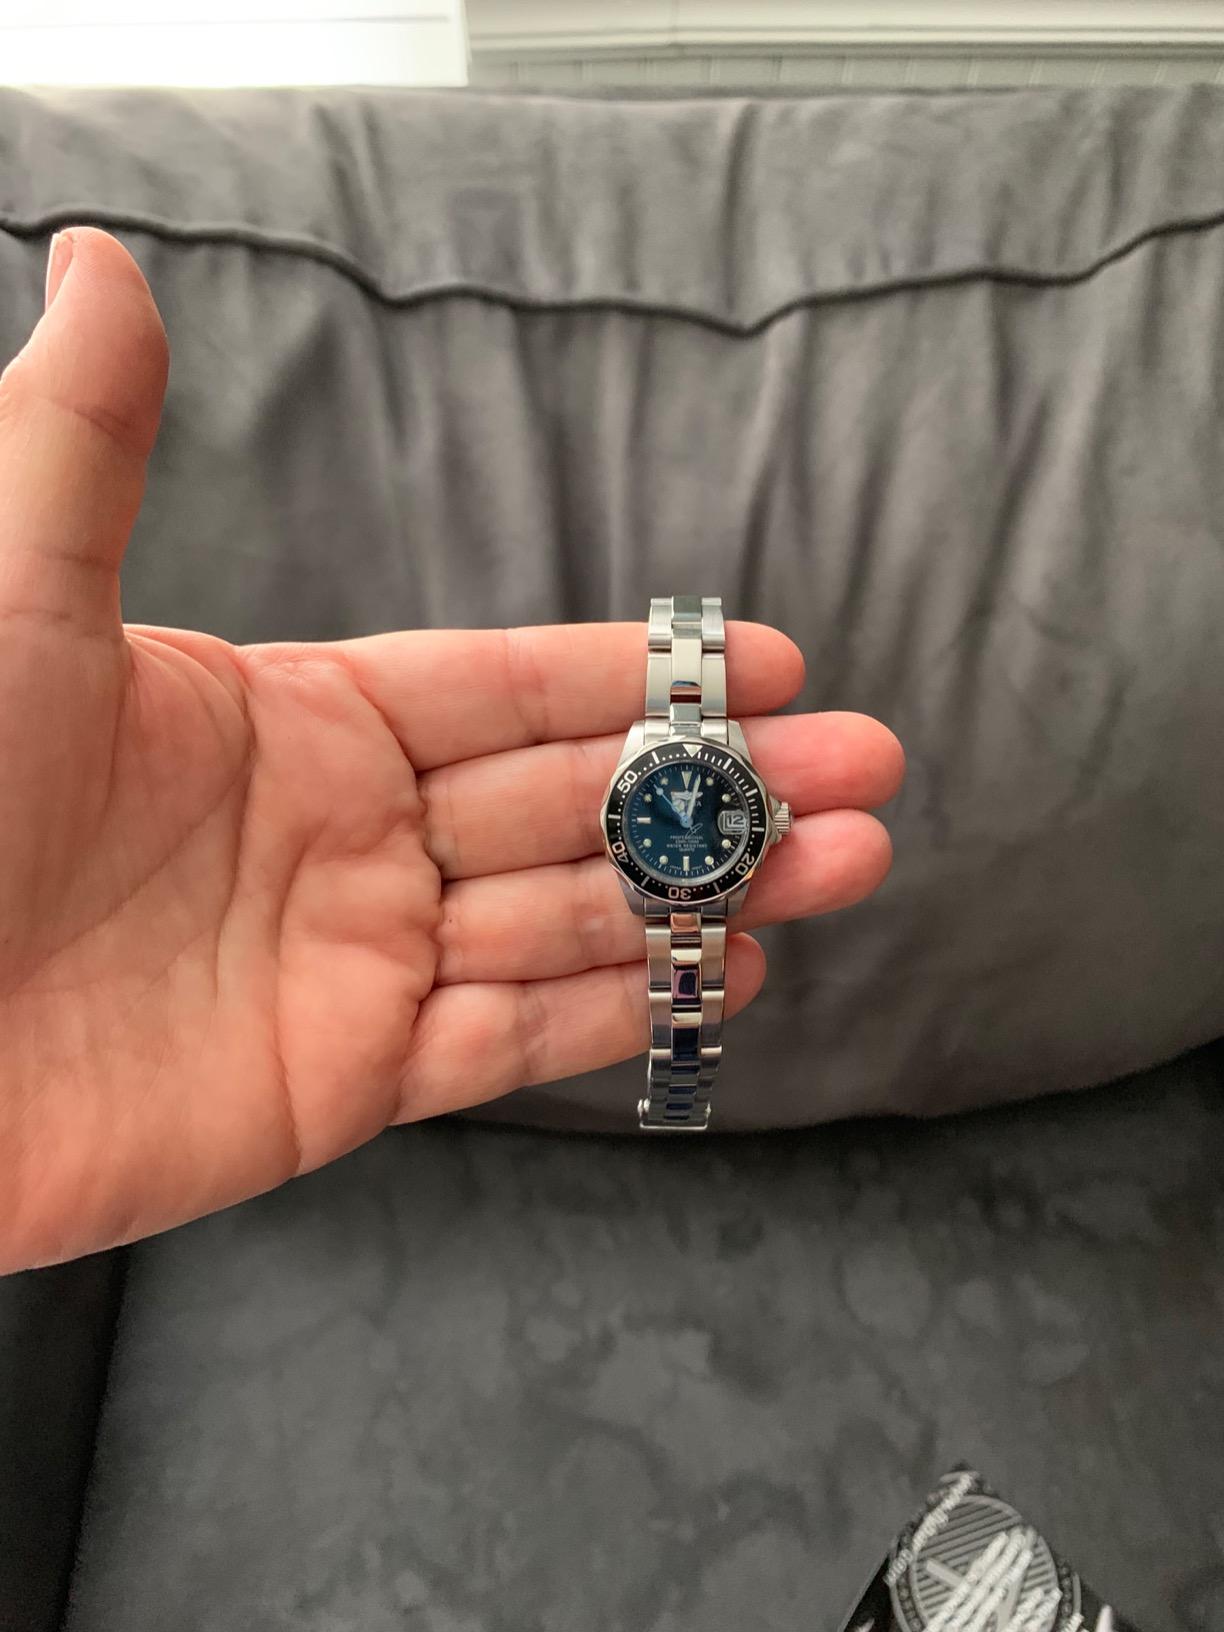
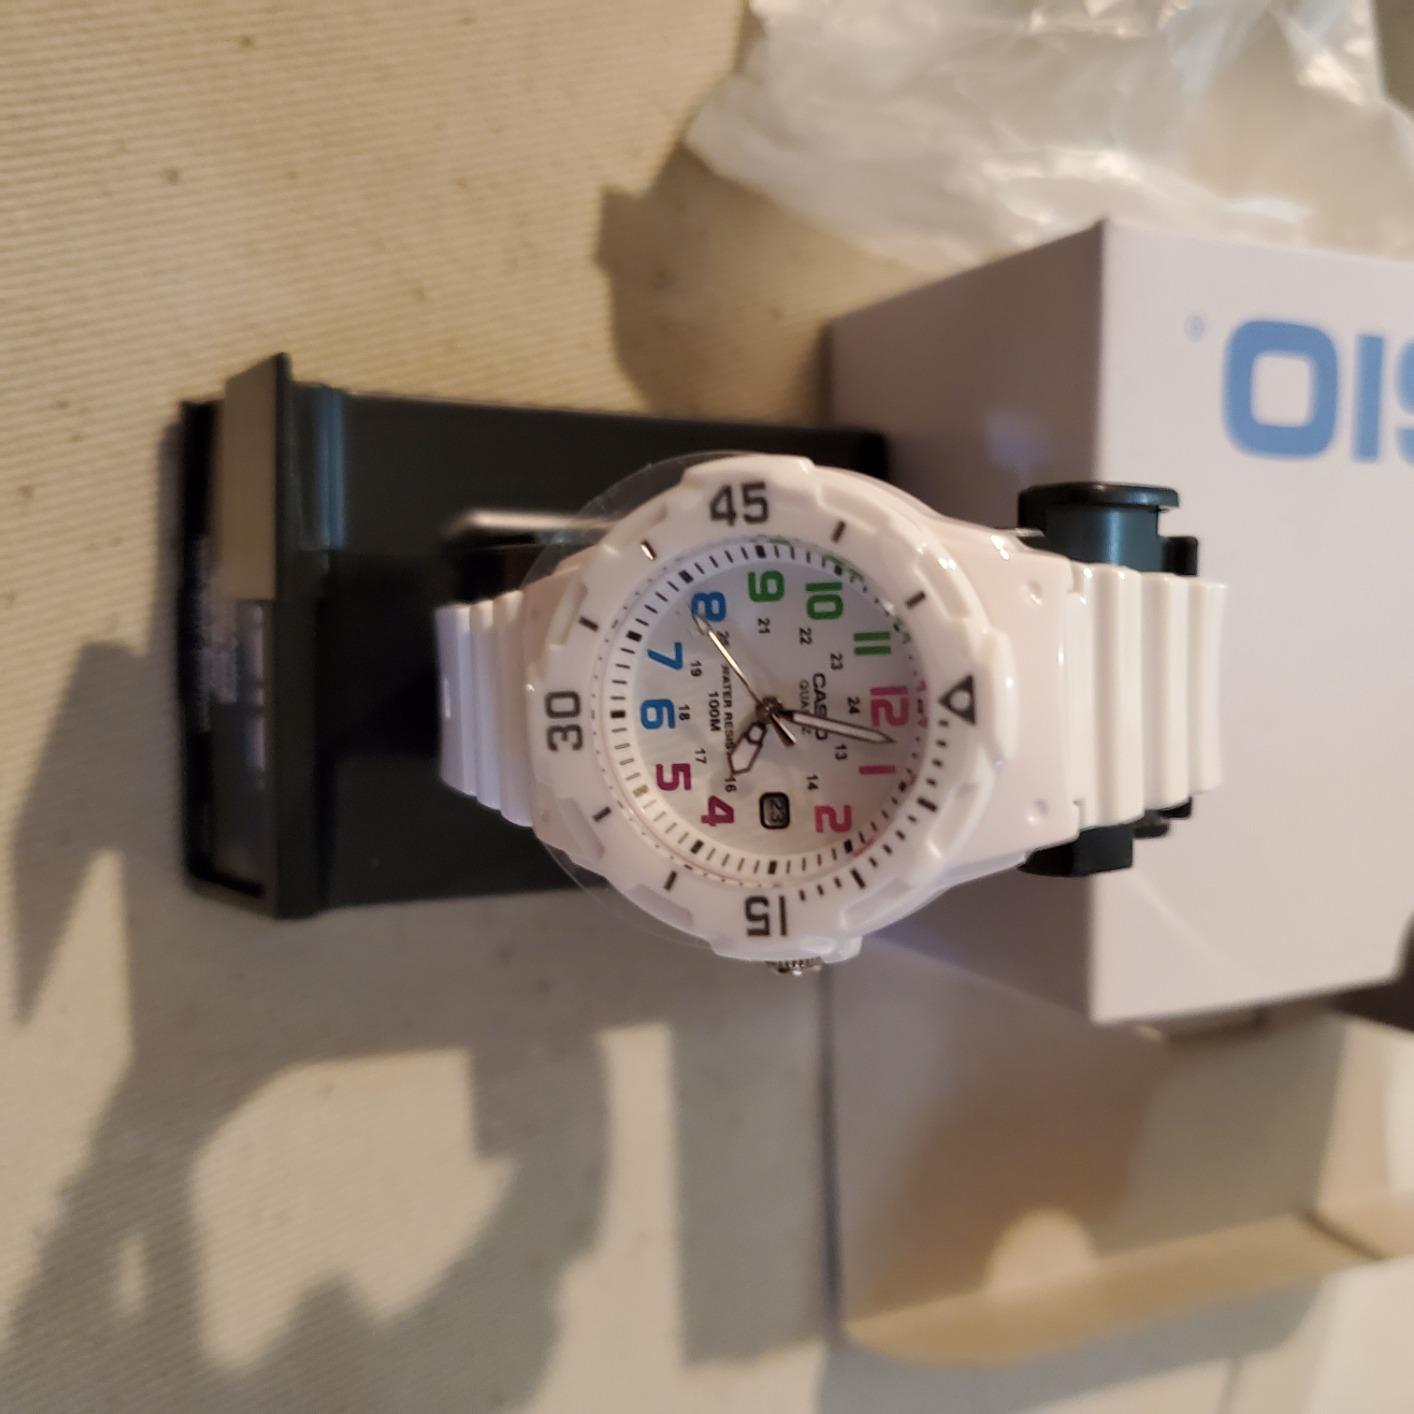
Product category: accessories_watch
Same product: no